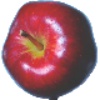
Label: Apple Red Delicious 1